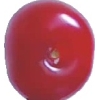
Label: cherry_sour